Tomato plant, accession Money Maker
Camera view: bottom (45 deg); turntable rotation: 0 degrees
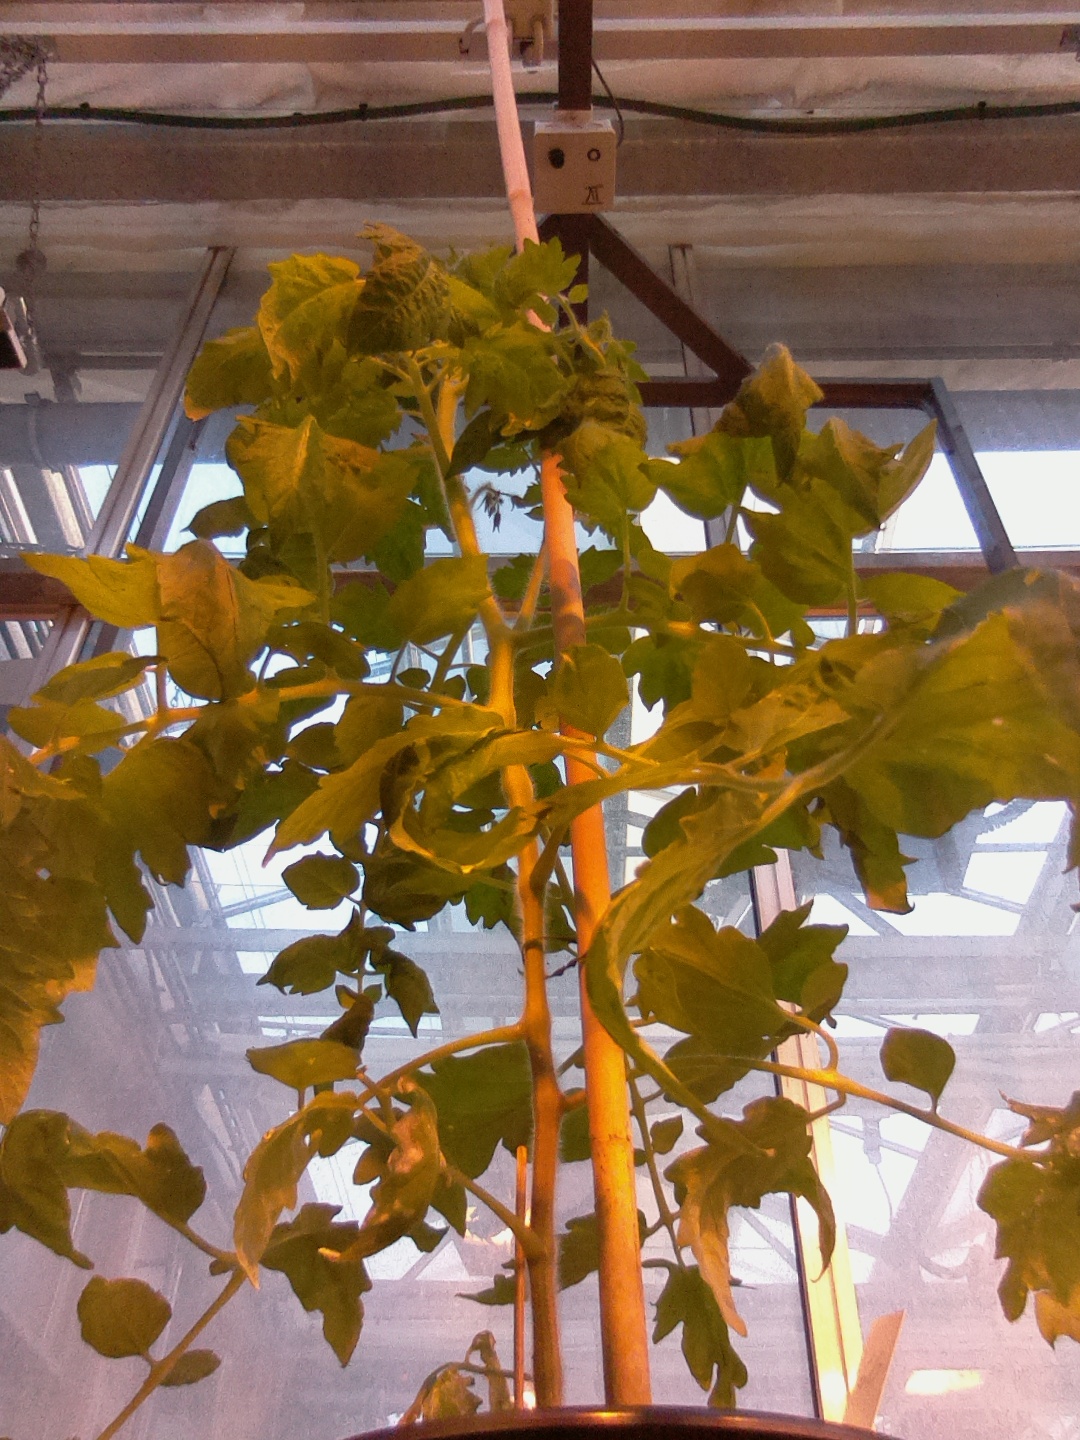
BBCH growth stage 60: First flowers open